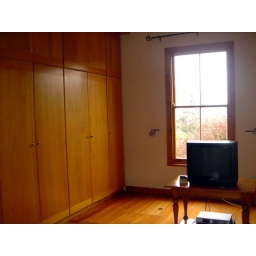
Master bedroom with the built in cupboards, and window looking out over the valley